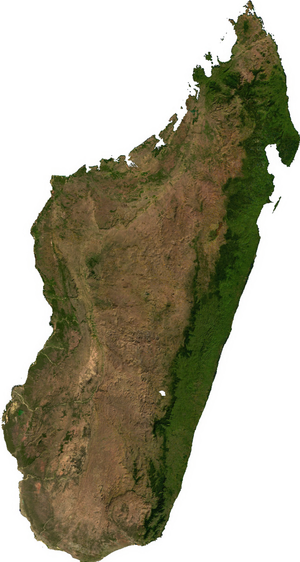
L'environnement à Madagascar est l'environnement du pays Madagascar. Il constitue pour ce pays un enjeu essentiel. Madagascar est en effet une île de l'océan Indien où la biodiversité est remarquable et les pressions sur les milieux naturels sont importantes.
L'île de Madagascar, située dans l'océan Indien à 400 km à l'est des côtes africaines, est le territoire qu'occupe la république de Madagascar. Le canal du Mozambique la sépare du continent.